20-Pipe Well

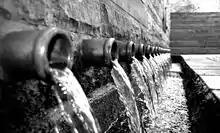
20-Pipe Well

The 20 Pipe Well is a water well in the Rhineland-Palatinate village of Altleiningen in the northeast of the Palatinate Forest. The well was probably driven around 1600 and was used originally to supply drinking water to Altleiningen Castle on the hill above. Its present design dates to 1855.